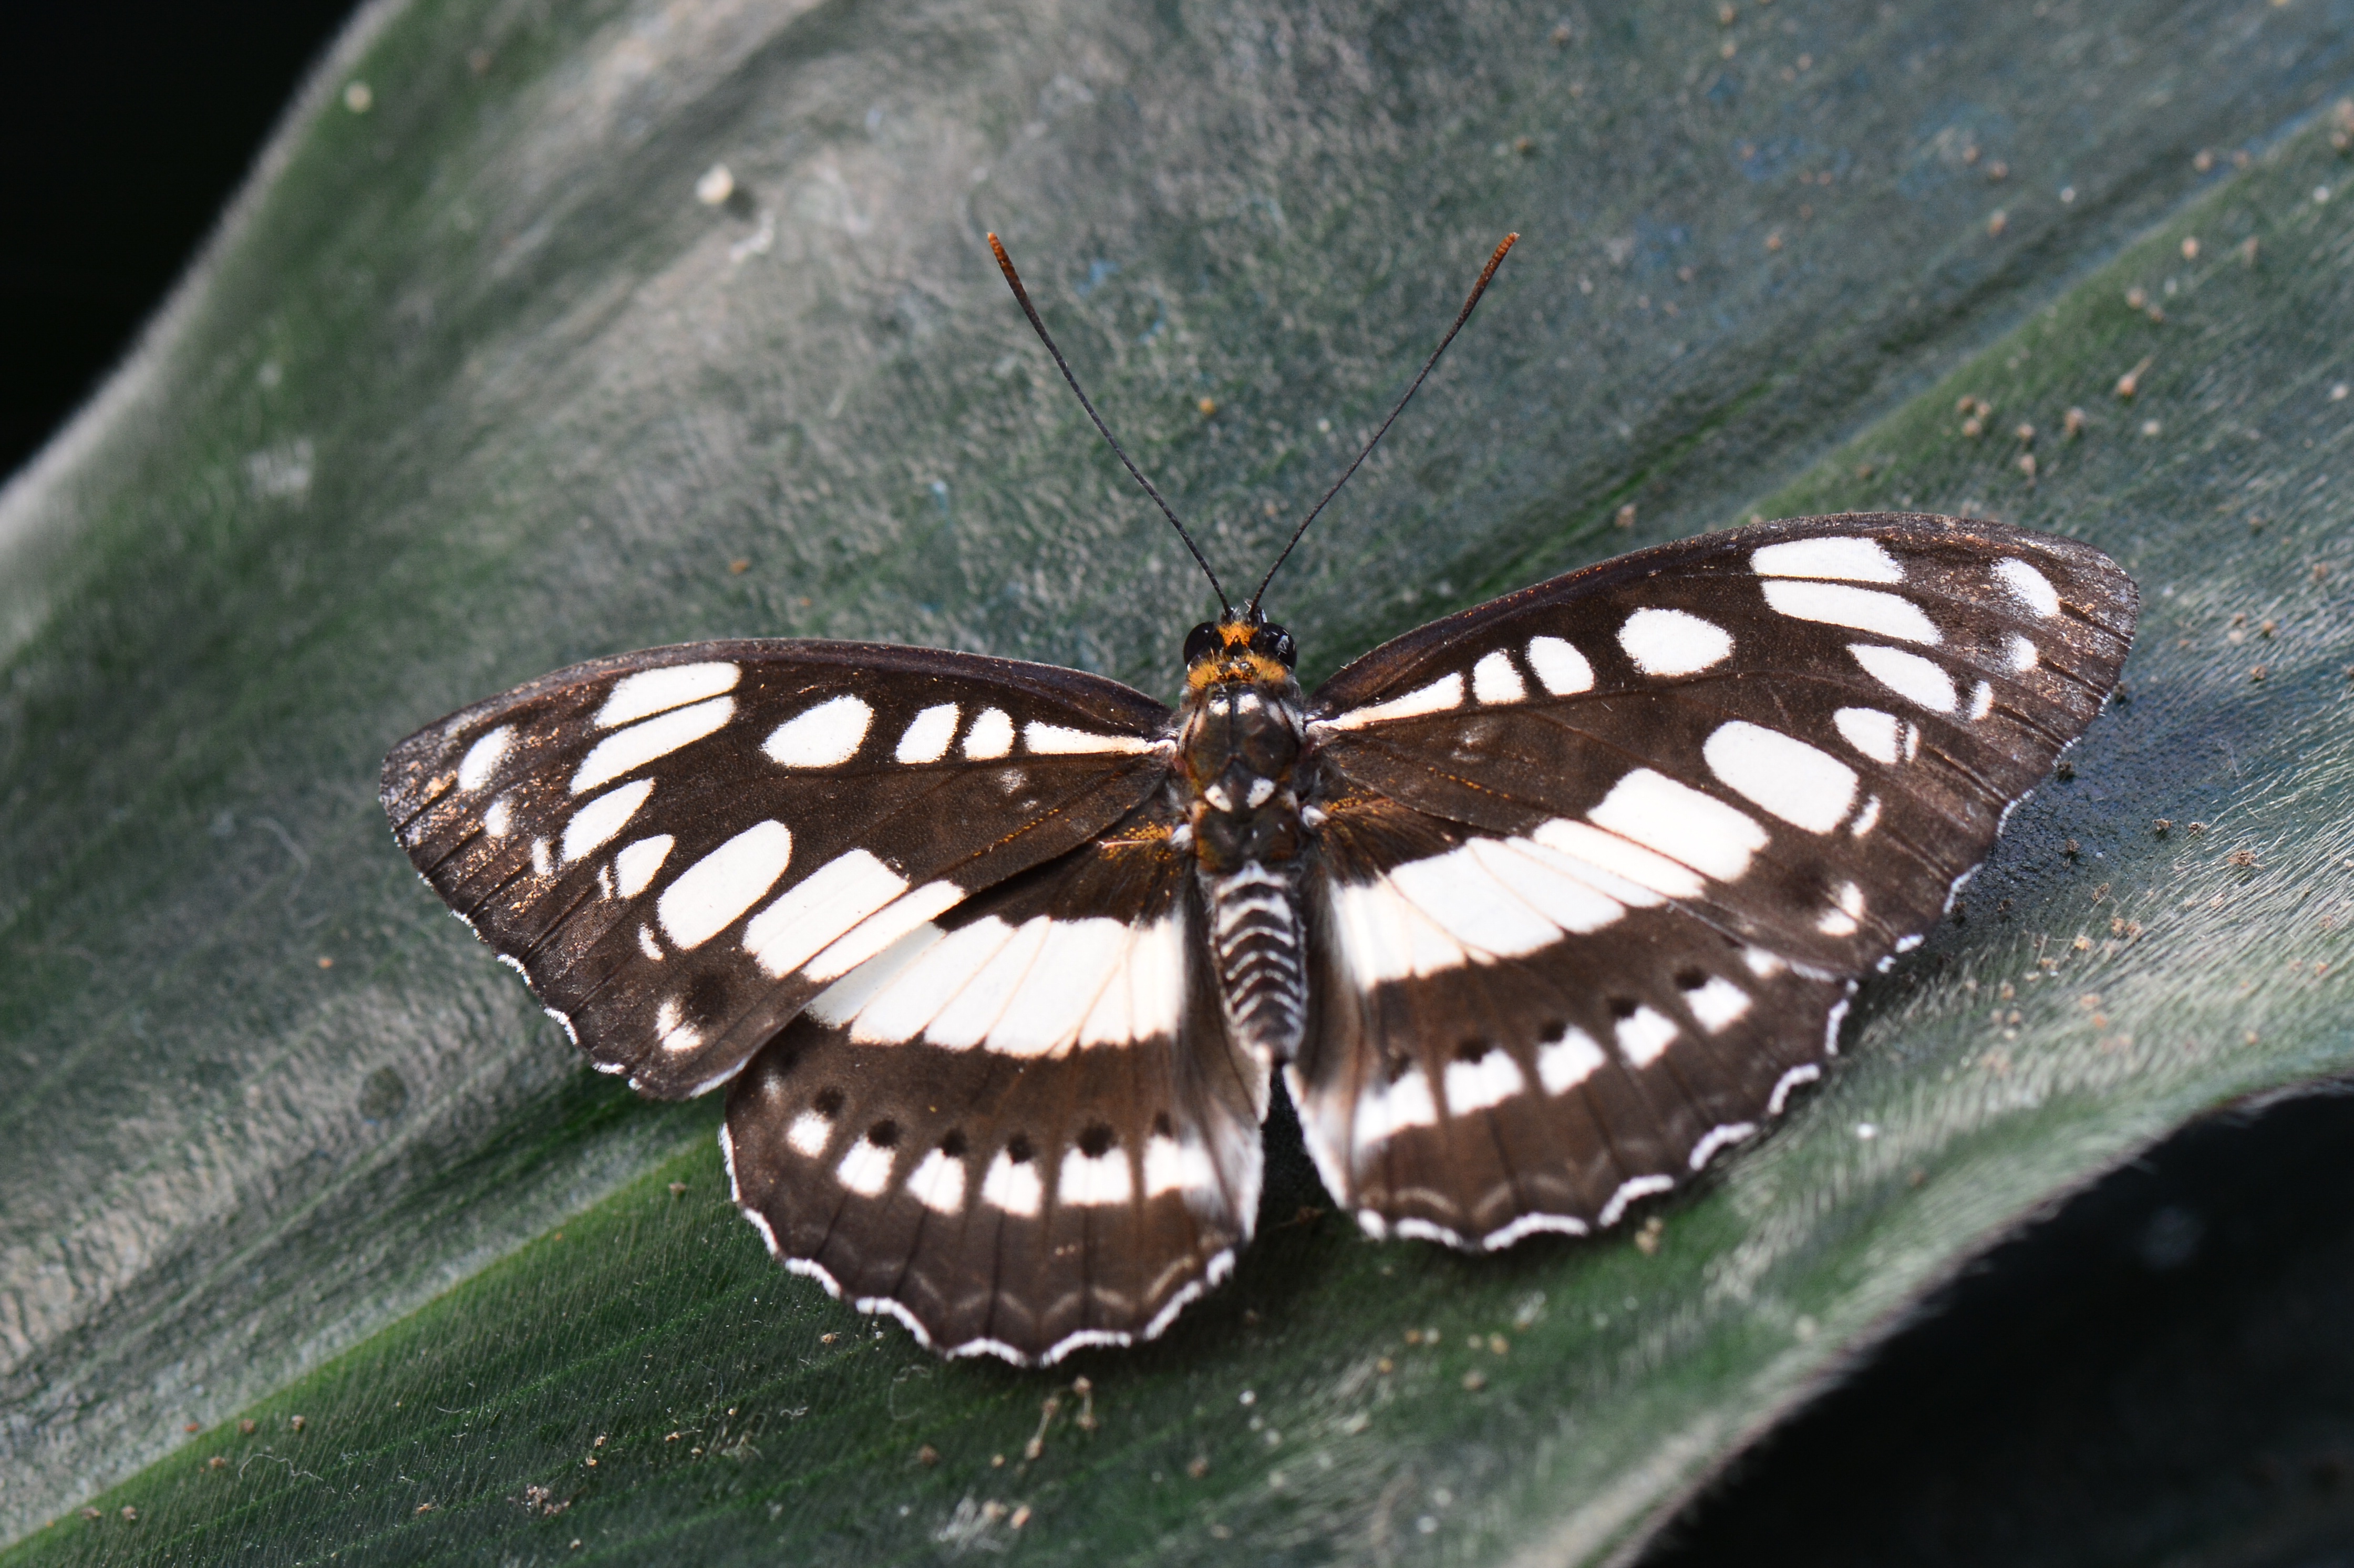
nature, wing, leaf, insect, moth, butterfly, fauna, invertebrate, close up, macro photography, arthropod, pollinator, common sargeant, moths and butterflies, lycaenid, brush footed butterfly